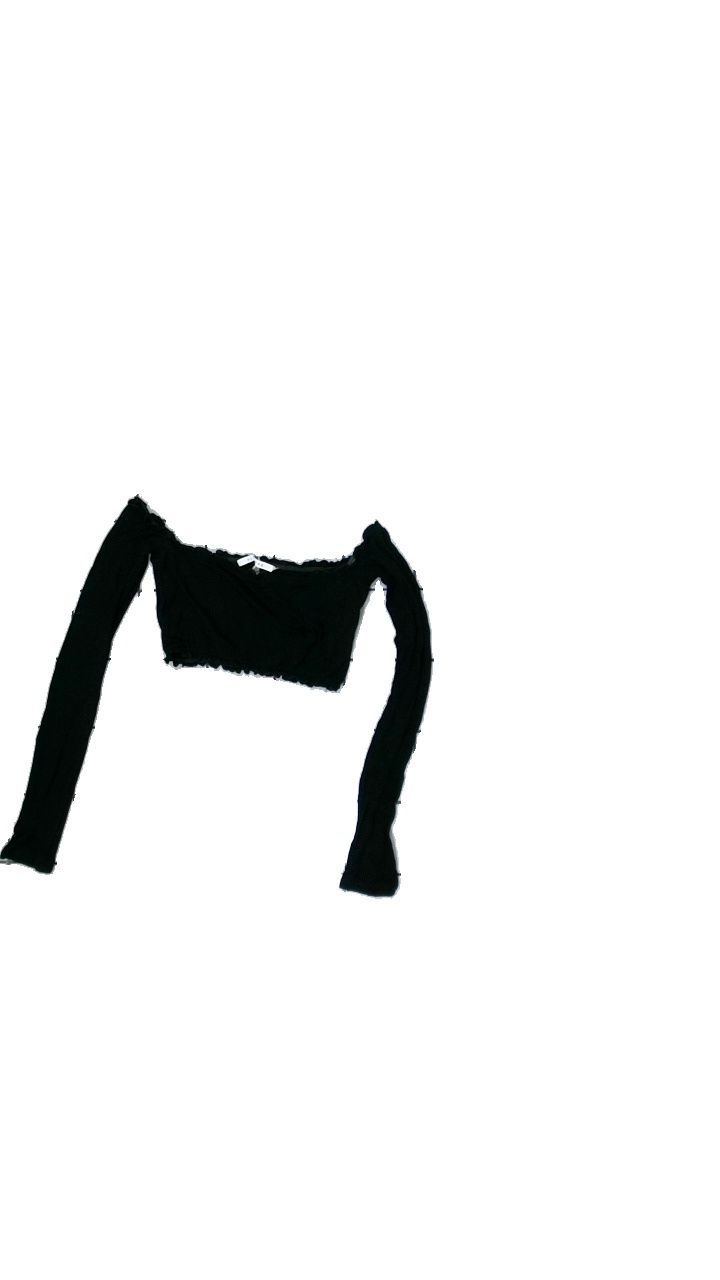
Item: Top (Ladies)
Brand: Nly Trend
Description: Black cropped top
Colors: Black
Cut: Cropped
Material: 100% Viscose
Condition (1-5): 2
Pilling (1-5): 5
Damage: damaged elastane
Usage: Recycle
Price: <50